Mr. Dolan of New York

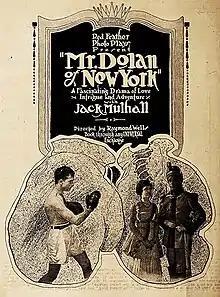

Mr. Dolan of New York is a 1917 American silent drama film directed by Raymond Wells and starring Jack Mulhall, Noble Johnson and Julia Ray. It was shot at Universal City.